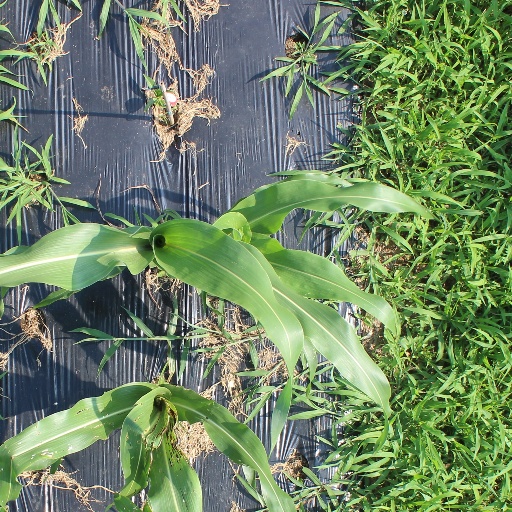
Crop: sorghum